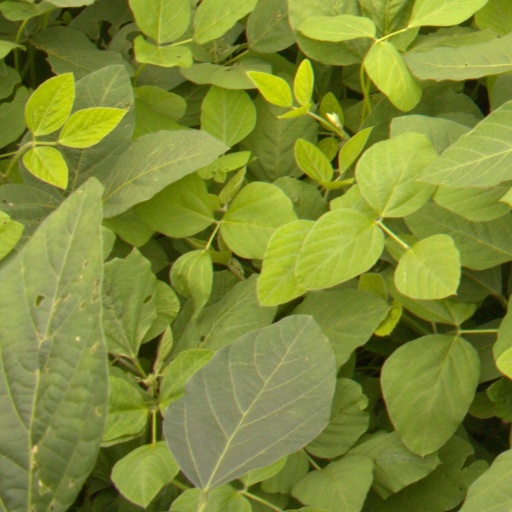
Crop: soybean